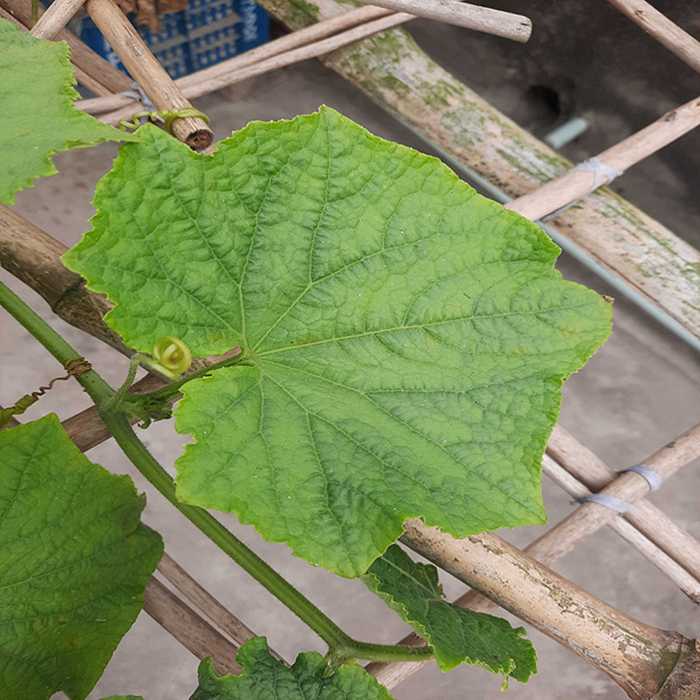
Plant: Cucumber
Label: Fresh leaf